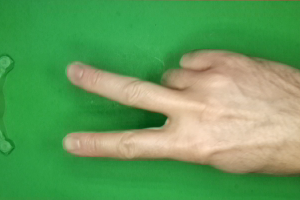
Label: scissors